Glass fiber reinforced concrete

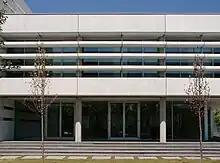
GFRC sandwich panels at

The theory of sandwich panels and functions of the individual components may be described by making an analogy to an I-beam. The core in a sandwich panel is comparable to the web of an I-beam, which supports the flanges and allows them to act as a unit. The web of the I-beam and the core of the sandwich panels carry the beam shear stresses. The core in a sandwich panel differs from the web of an I-beam in that it maintains continuous support for the facings, allowing the facings to be worked up to or above their yield strength without crimping or buckling. Obviously, the bonds between the core and facings must be capable of transmitting shear loads between these two components, thus making the entire structure an integral unit.